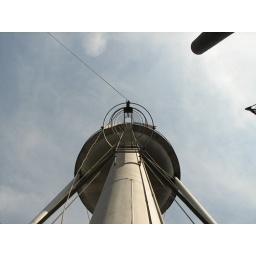
This was a water tower at the Sloss Furnaces in Birmingham, Alabama.